History of the Australia men's national soccer team

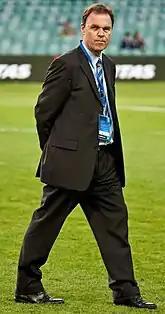
Holger Osieck of Germany was appointed the new manager of Australia in 2010, shortly after the 2010 FIFA World Cup, replacing Pim Verbeek, who stepped down.

In January 2011, after qualifying for the 2011 AFC Asian Cup, Australia were drawn against Bahrain, India and South Korea in Group C. After defeating India (4–0) and drawing with South Korea (1–1), Australia went into the last group match against Bahrain needing only a point to progress. Australia won 1–0 with a Mile Jedinak goal in the 37th minute, topping their group. Australia edged Iraq (1–0) in the quarter-final. The match went into extra time with Harry Kewell heading in a goal in the 117th minute just inside the 18-yard box. Australia went on to defeatUzbekistan (6–0) in the semi-finals to set up a final against Japan on 29 January, which they lost in extra time 1–0, becoming runners-up.